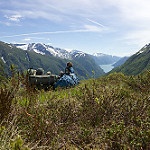
Label: mountain